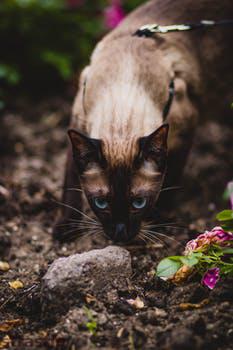
Label: Watermark